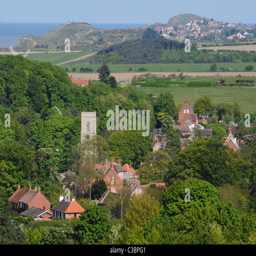
the village on the north coast